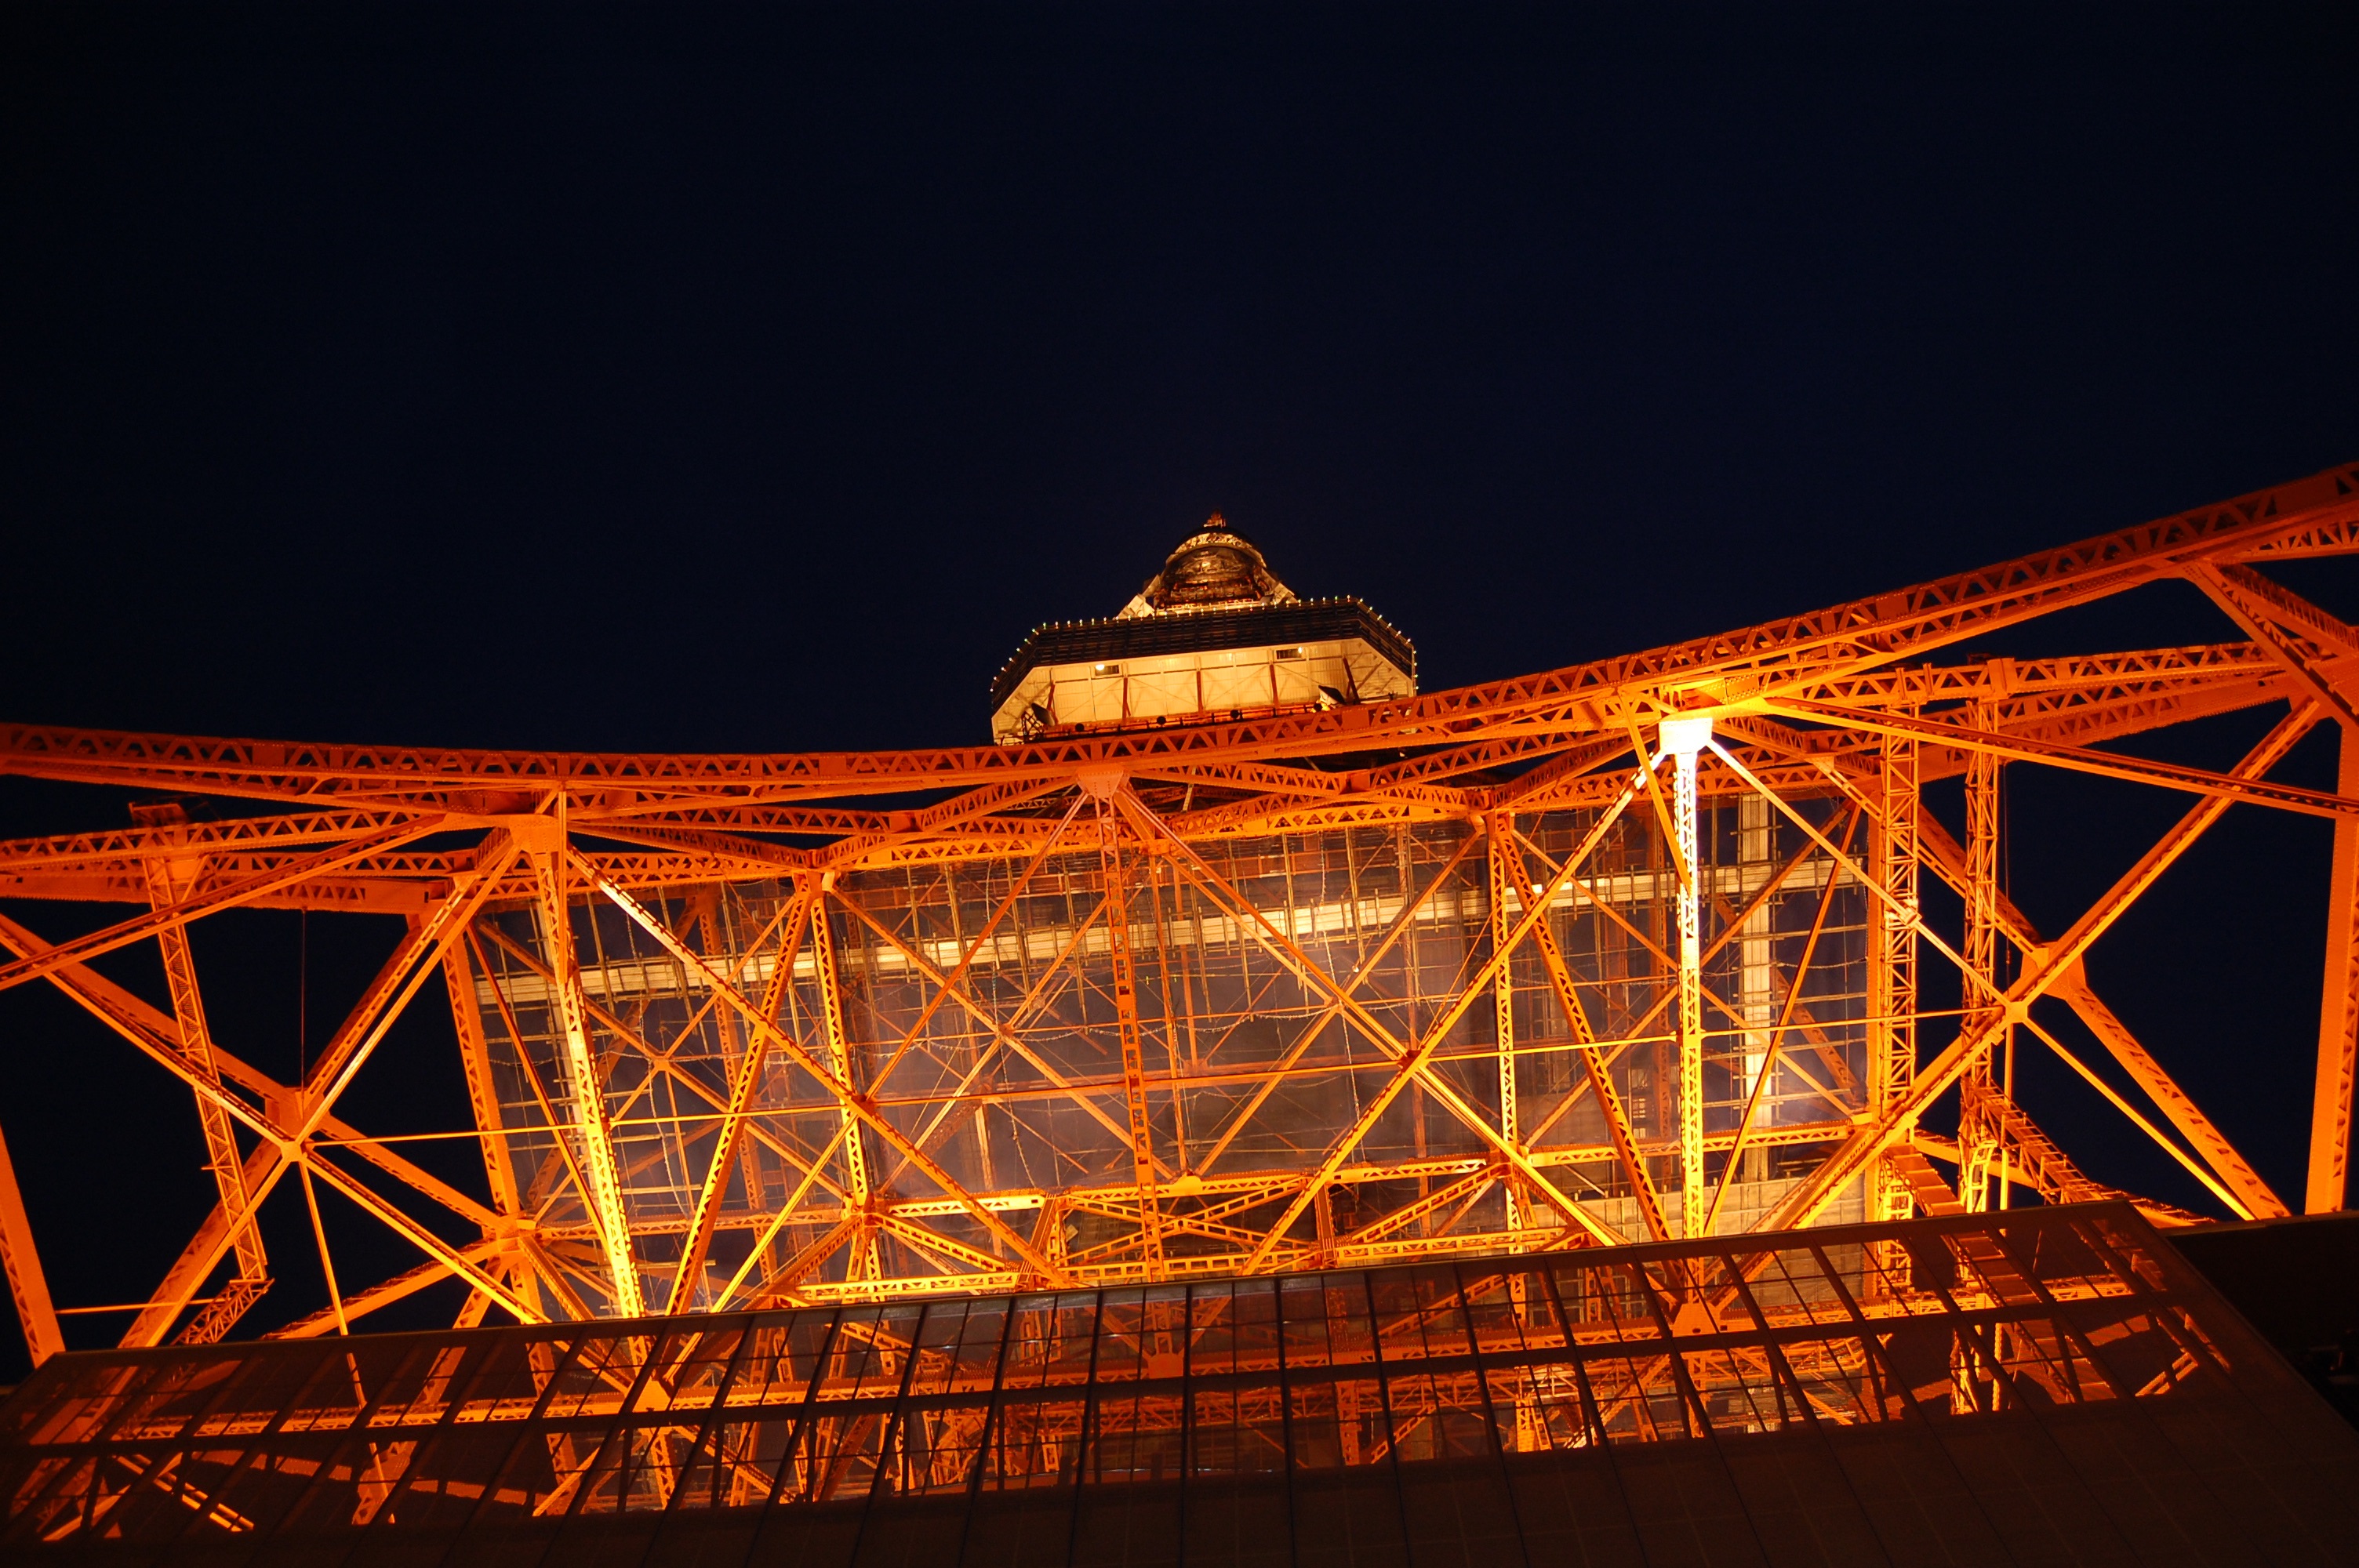
light, architecture, structure, bridge, night, building, evening, tower, landmark, darkness, stage